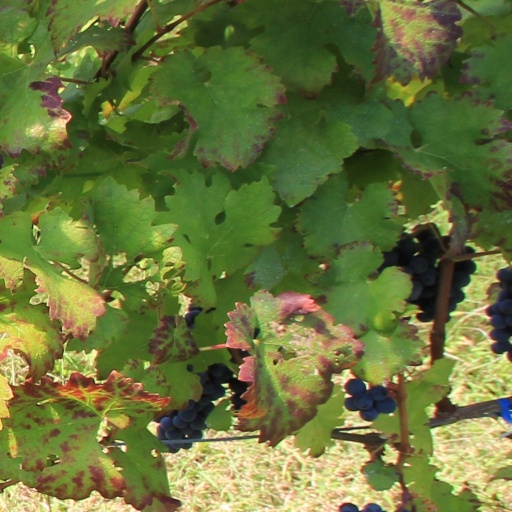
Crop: grape